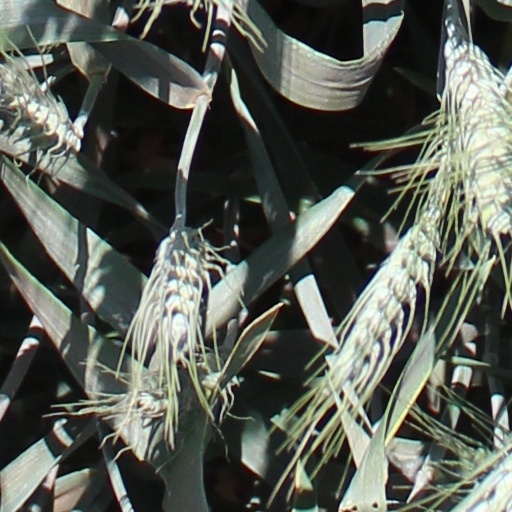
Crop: wheat